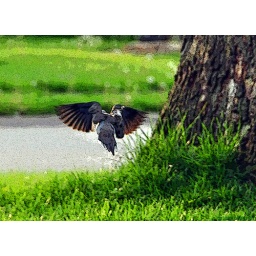
The Dove bird has been spooked by something, and is headed for a tree that is safe in its estimation.